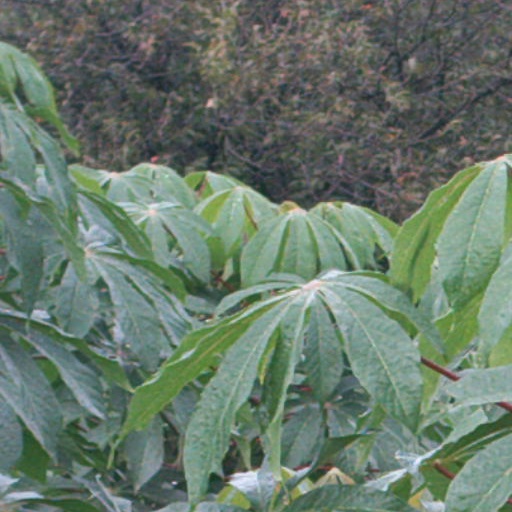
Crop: cassava